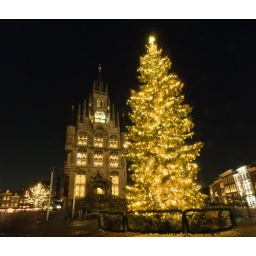
The municipal hall of Gouda illuminated by hundreds of candles behind its windows and the Christmas tree in front.